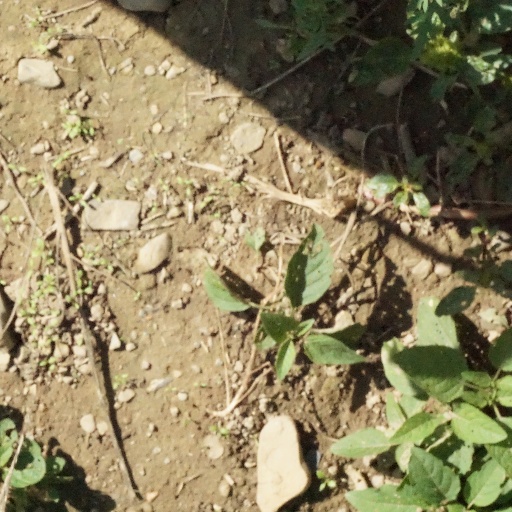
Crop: maize; corn